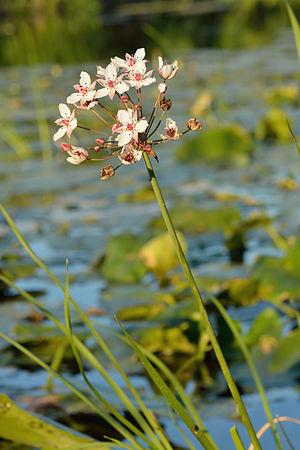
Le Jonc fleuri encore appelé Butome à ombelle au Canada ou Butome en ombelle en Europe est une espèce de plantes aquatiques herbacées vivaces de la famille des Butomacées.
Le Marais-Vernier est une région naturelle du département de l'Eure en région Normandie. Issue d'un ancien méandre de la Seine, cette région constitue une dépression semi-circulaire de 4 500 hectares qui regroupe prairies humides, marais, roselières, canaux, mares, étangs, tourbières, courtils et bocages. Cette mosaïque de paysages dans un seul et unique ensemble représente une entité écologique